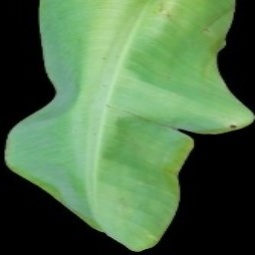
Label: Calcium